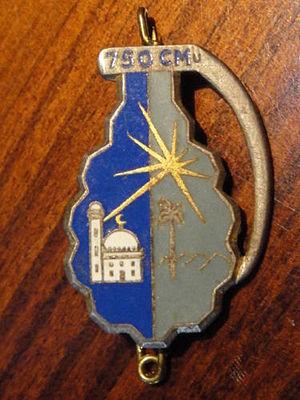
Insigne de la 750e Cie Munitions stationnée en Algérie.
Le service interarmées des munitions est un organisme interarmées des forces armées françaises créé par un arrêté le 25 mars 2011. Il est constitué de pyrotechniciens de l'Armée de Terre, des mécaniciens armements de l'Armée de l'Air, de pyrotechniciens de la Marine et de personnel civil de la Défense, dont des ouvriers d'État en pyrotechnie.